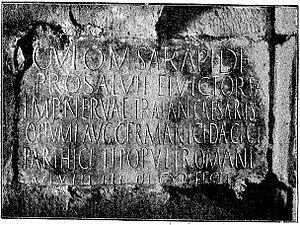
La Legio III Cyrenaica fut une légion romaine fondée vers 36 av. J.-C.